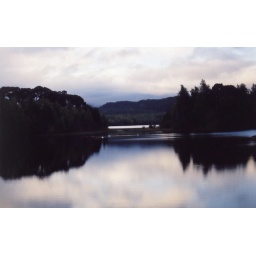
Loch Insh at daybreak. Stopped the car in the middle of the bridge and shot this out of the window.